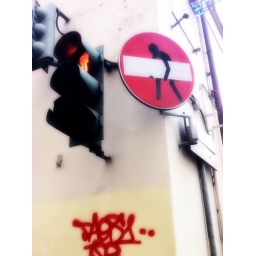
quirky road sign in Florence...